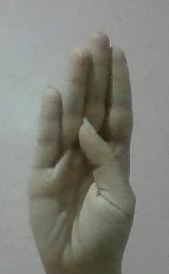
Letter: kaaf